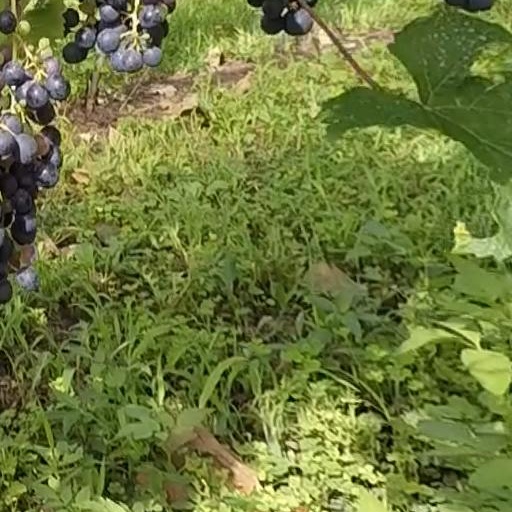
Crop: grape